Bengali Muslims

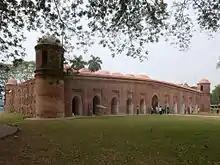
The Mosque City of Bagerhat is a UNESCO World Heritage Site

While Bengal was under the Hindu Sena Empire, subsequent Muslim conquests helped spread Islam throughout the region. Bakhtiyar Khalji, a Turkic Muslim general, defeated king Lakshman Sen in 1206 CE and annexed large parts of Bengal to the Delhi Sultanate. Khalji also mounted an invasion of Tibet. Following this initial conquest, an influx of missionaries arrived in Bengal and many Bengalis began to adopt Islam as their way of life. Sultan Balkhi and Shah Makhdum Rupos settled in the present-day Rajshahi Division in northern Bengal, preaching to the communities there. A community of 13 Muslim families headed by Burhanuddin also existed in the northeastern Hindu city of Srihatta (Sylhet), claiming their descendants to have arrived from Chittagong. By 1303, hundreds of Sufi preachers led by Shah Jalal aided the Muslim rulers in Bengal to conquer Sylhet, turning the town into Jalal's headquarters for religious activities. Following the conquest, Jalal disseminated his followers across different parts of Bengal to spread Islam, and became a household name among Bengali Muslims.